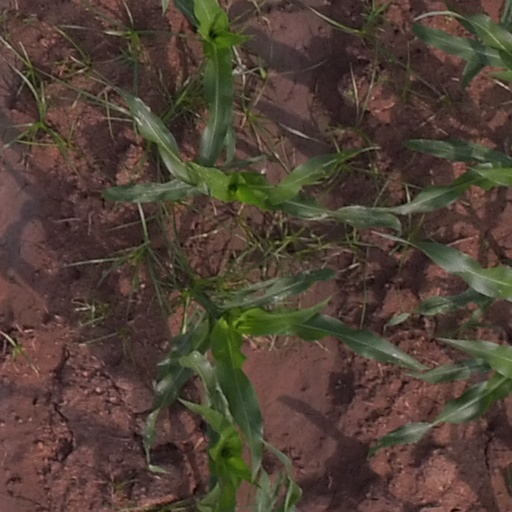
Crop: maize; corn